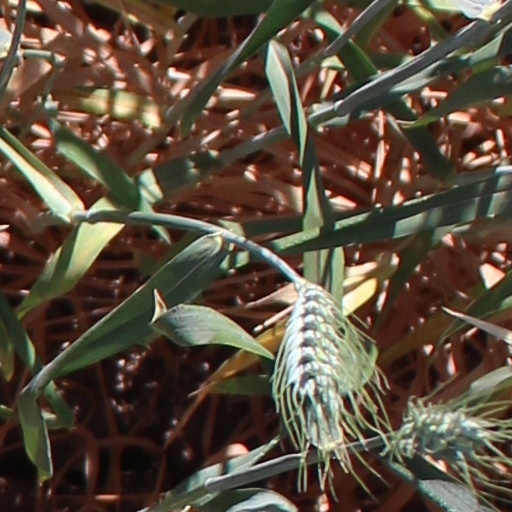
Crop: wheat